Star Trek: 25th Anniversary (computer game)

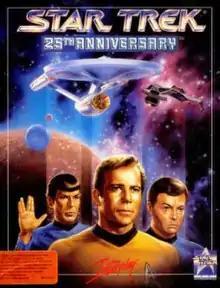
North American DOS cover art

Star Trek: 25th Anniversary is an adventure video game developed and published by Interplay Productions in 1992, based on the Star Trek universe. The game chronicles various missions of James T. Kirk and his crew of the USS "Enterprise". Its 1993 sequel, "", continues and concludes this two-game series.